Claire Peacock

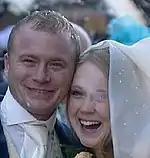
Claire marries Ashley on Christmas Day (2004).

In late 2006, Tracy Barlow (Kate Ford) befriends Claire when she and her boyfriend Charlie Stubbs (Bill Ward) become the Peacocks' new neighbours. However, her friendship with Claire is a ploy to get her on her side as she plots her revenge on Charlie for cheating on her with Maria Sutherland (Samia Smith). Claire becomes suspicious and worries when she hears arguments and slamming doors and is convinced that Tracy is a victim of domestic abuse. She begins keeping a record of these occurrences, much to Tracy's delight, as she is pretending that Charlie is beating her. When Tracy kills Charlie in January 2007, Claire loyally stands by her and testifies on her behalf in court at the murder trial. However, Claire's evidence is disputed as her history of mental illness is brought up by the prosecution.